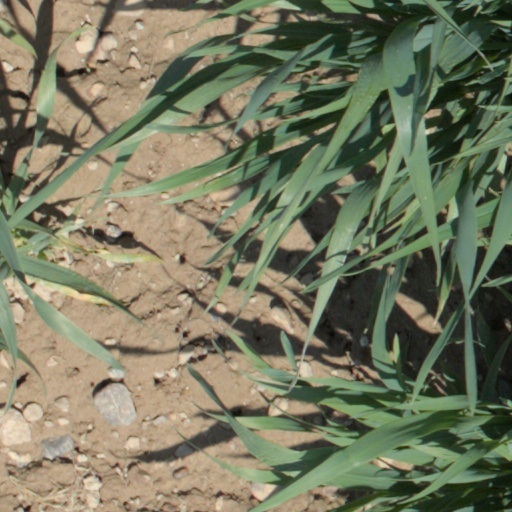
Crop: wheat